Kenichi Furuya

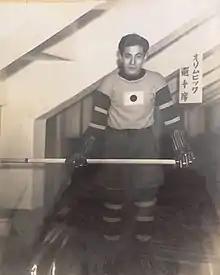
Furuya at 1936 Japan Winter Olympics

was a Japanese ice hockey player. He competed in the men's tournament at the 1936 Winter Olympics.